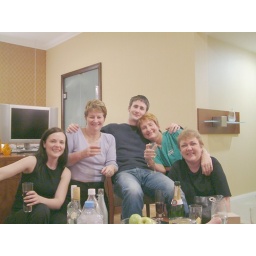
Night in Ediburgh with son and mates, i am wearing green nurses jammies !!!